Colombia national football team

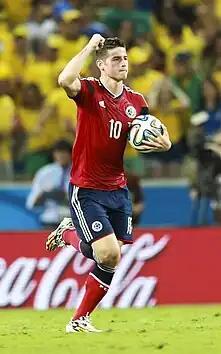
At Brazil 2014, James Rodríguez became the first Colombian player to win the Golden Boot award at a FIFA World Cup tournament with six goals.

In October 2012, Colombia moved back into the top 10 of the FIFA Rankings for the first time since July 2002, after wins against Mexico in Miami, Chile (3–1) and Uruguay (4–0). The team climbed to 9th place, and were 5th at the end of the year.